Question: Please indicate a possible affordance area of the hit_baseball_bat that can be used for hitting
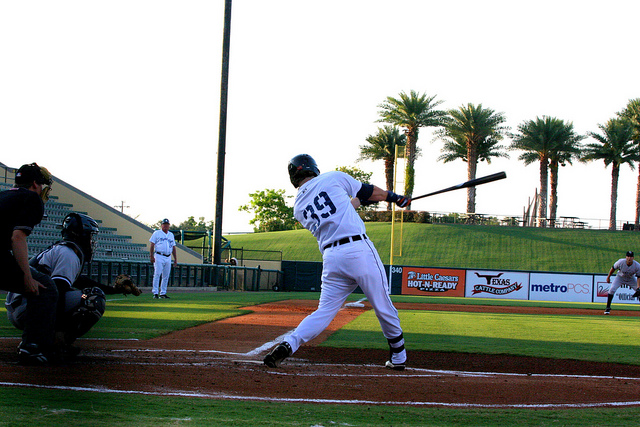
Answer: [463.833, 169.162, 509.128, 189.162]